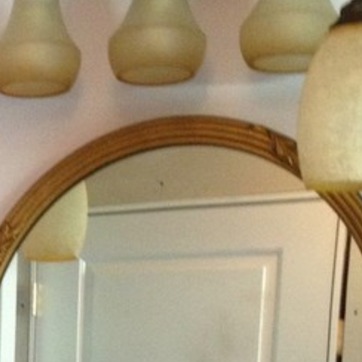
Material: mirror